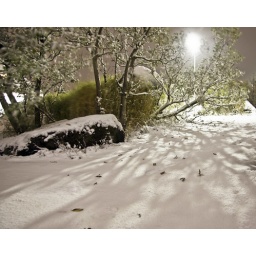
Suddenly a snow storm! Winter slaps Summer in the face with fresh white snow on the green grass and leafy trees.